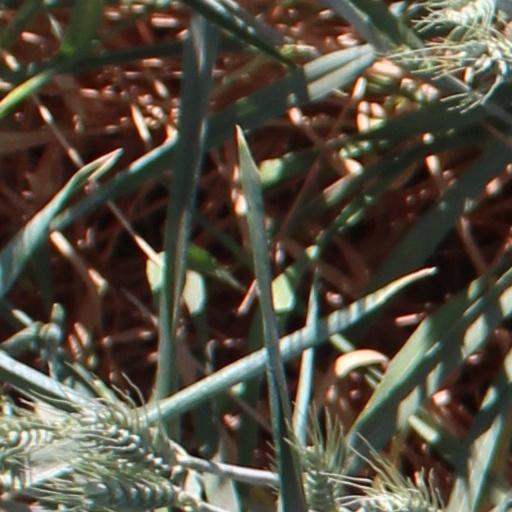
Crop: wheat